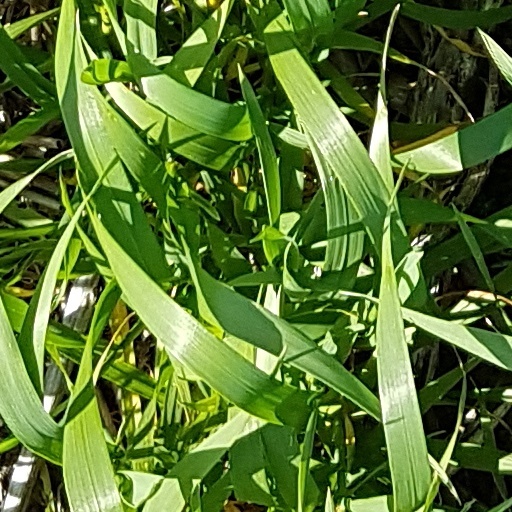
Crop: wheat